Guided-missile destroyer

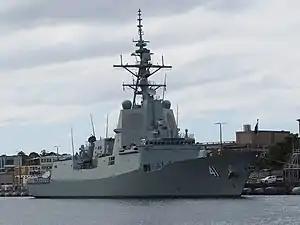
Australian HMAS "Brisbane"

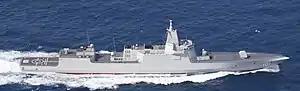
Type 055 destroyer of the People's Liberation Army Navy

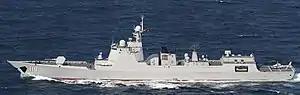
Type 052D destroyer in the People's Liberation Army Navy

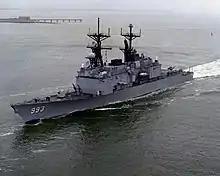
ROCS "Tso Ying"

Although the French Navy no longer uses the term "destroyer", the largest frigates are assigned pennant numbers with flag superior "D", which designates destroyer.